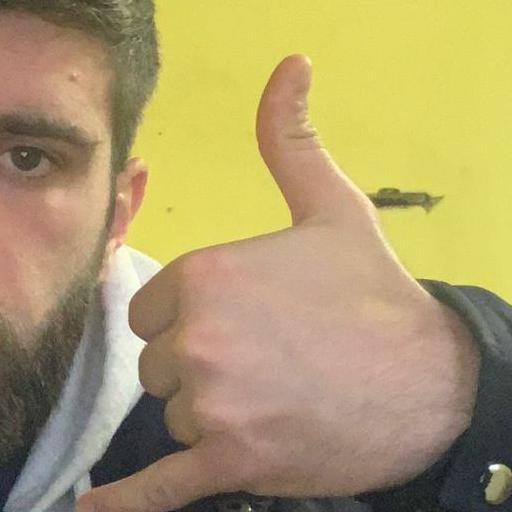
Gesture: call